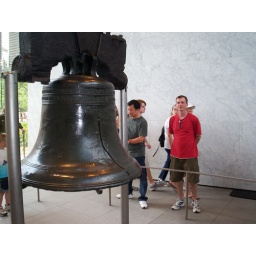
Joe in red shirt